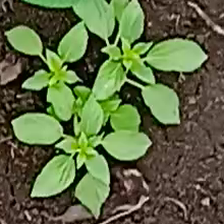
Weed species: Graceful_Sandmart_(Euphorbia hypericifolia)